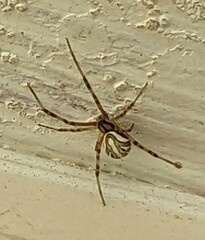
Species: Lactrodectus_hesperus